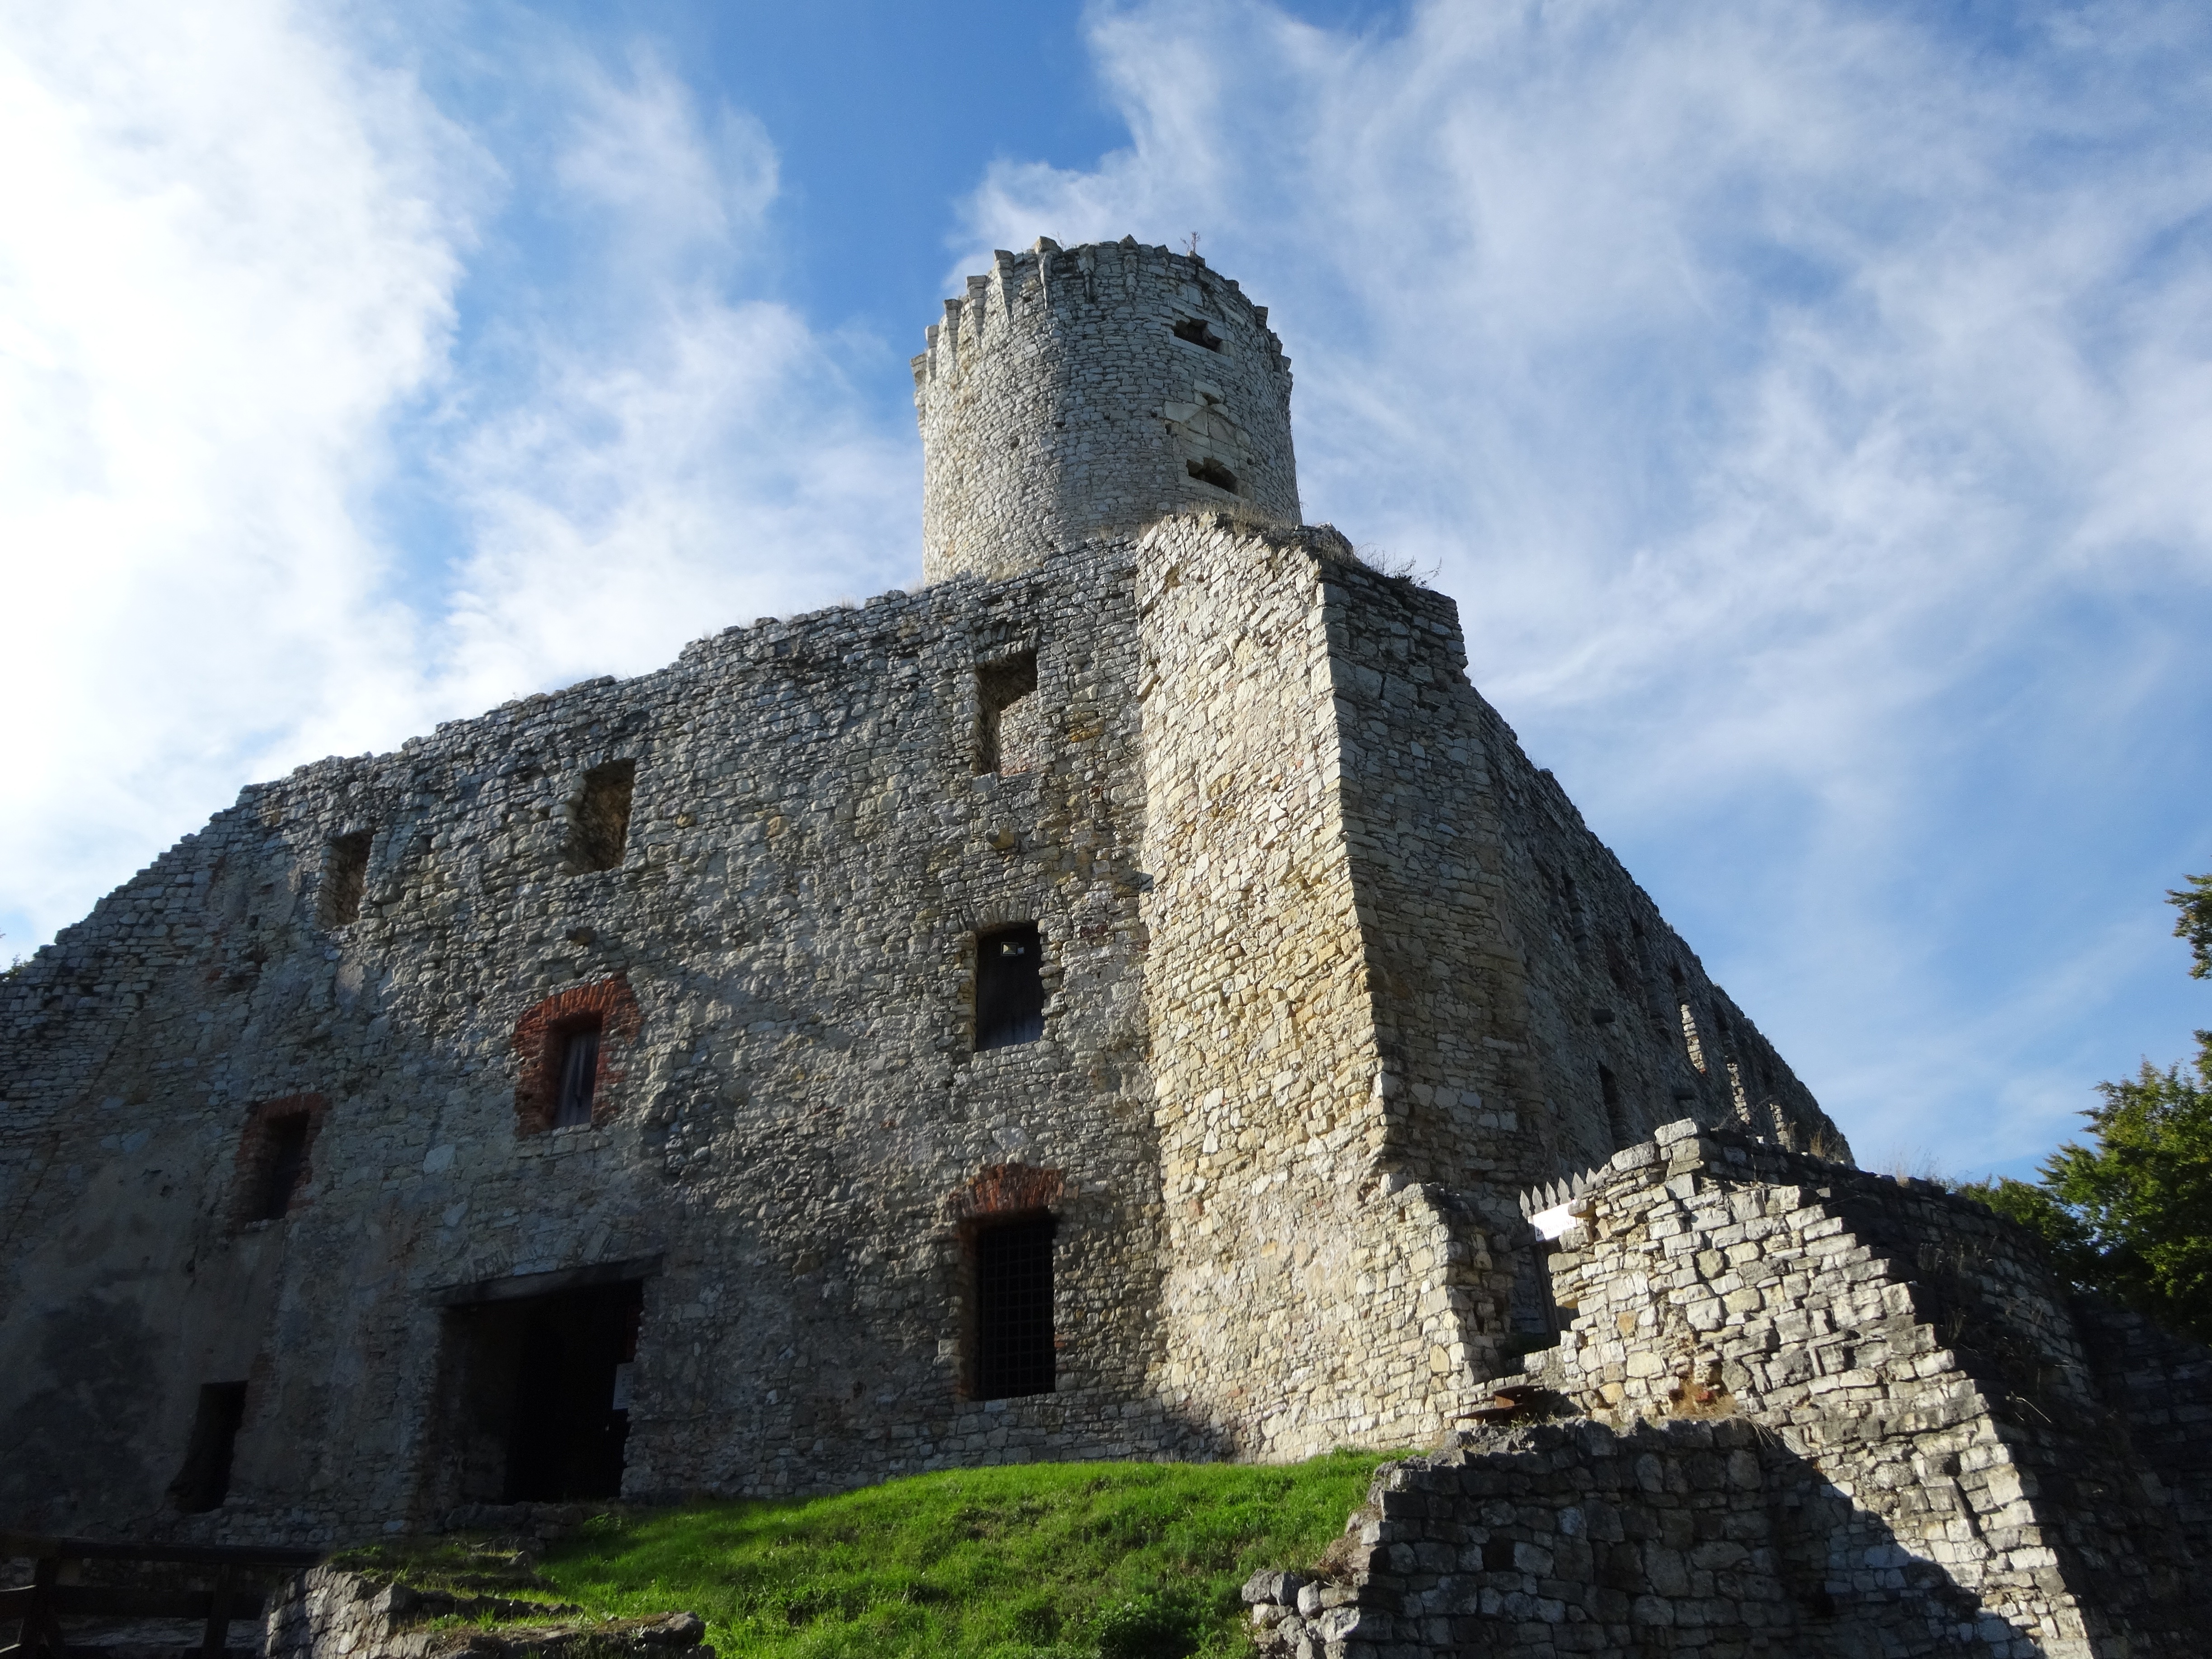
rock, building, chateau, monument, castle, fortification, ruins, monastery, poland, history, the museum, the ruins of the, archaeological site, malopolska, historic site, ancient history, lipowiec castle, maya civilization